Dogmatic Sarcophagus

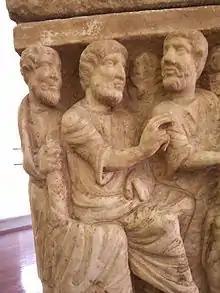
Three similar figures, representing the Trinity, are involved in the creation of Eve, whose much smaller figure is cut off at lower right. To her left, Adam lies on the ground.

The Dogmatic Sarcophagus, also known as the "Trinity Sarcophagus" is an early Christian sarcophagus dating to 320–350, now in the Vatican Museums (Vatican 104). It was discovered in the 19th century during rebuilding works at the basilica di San Paolo fuori le Mura, in Rome, Italy.